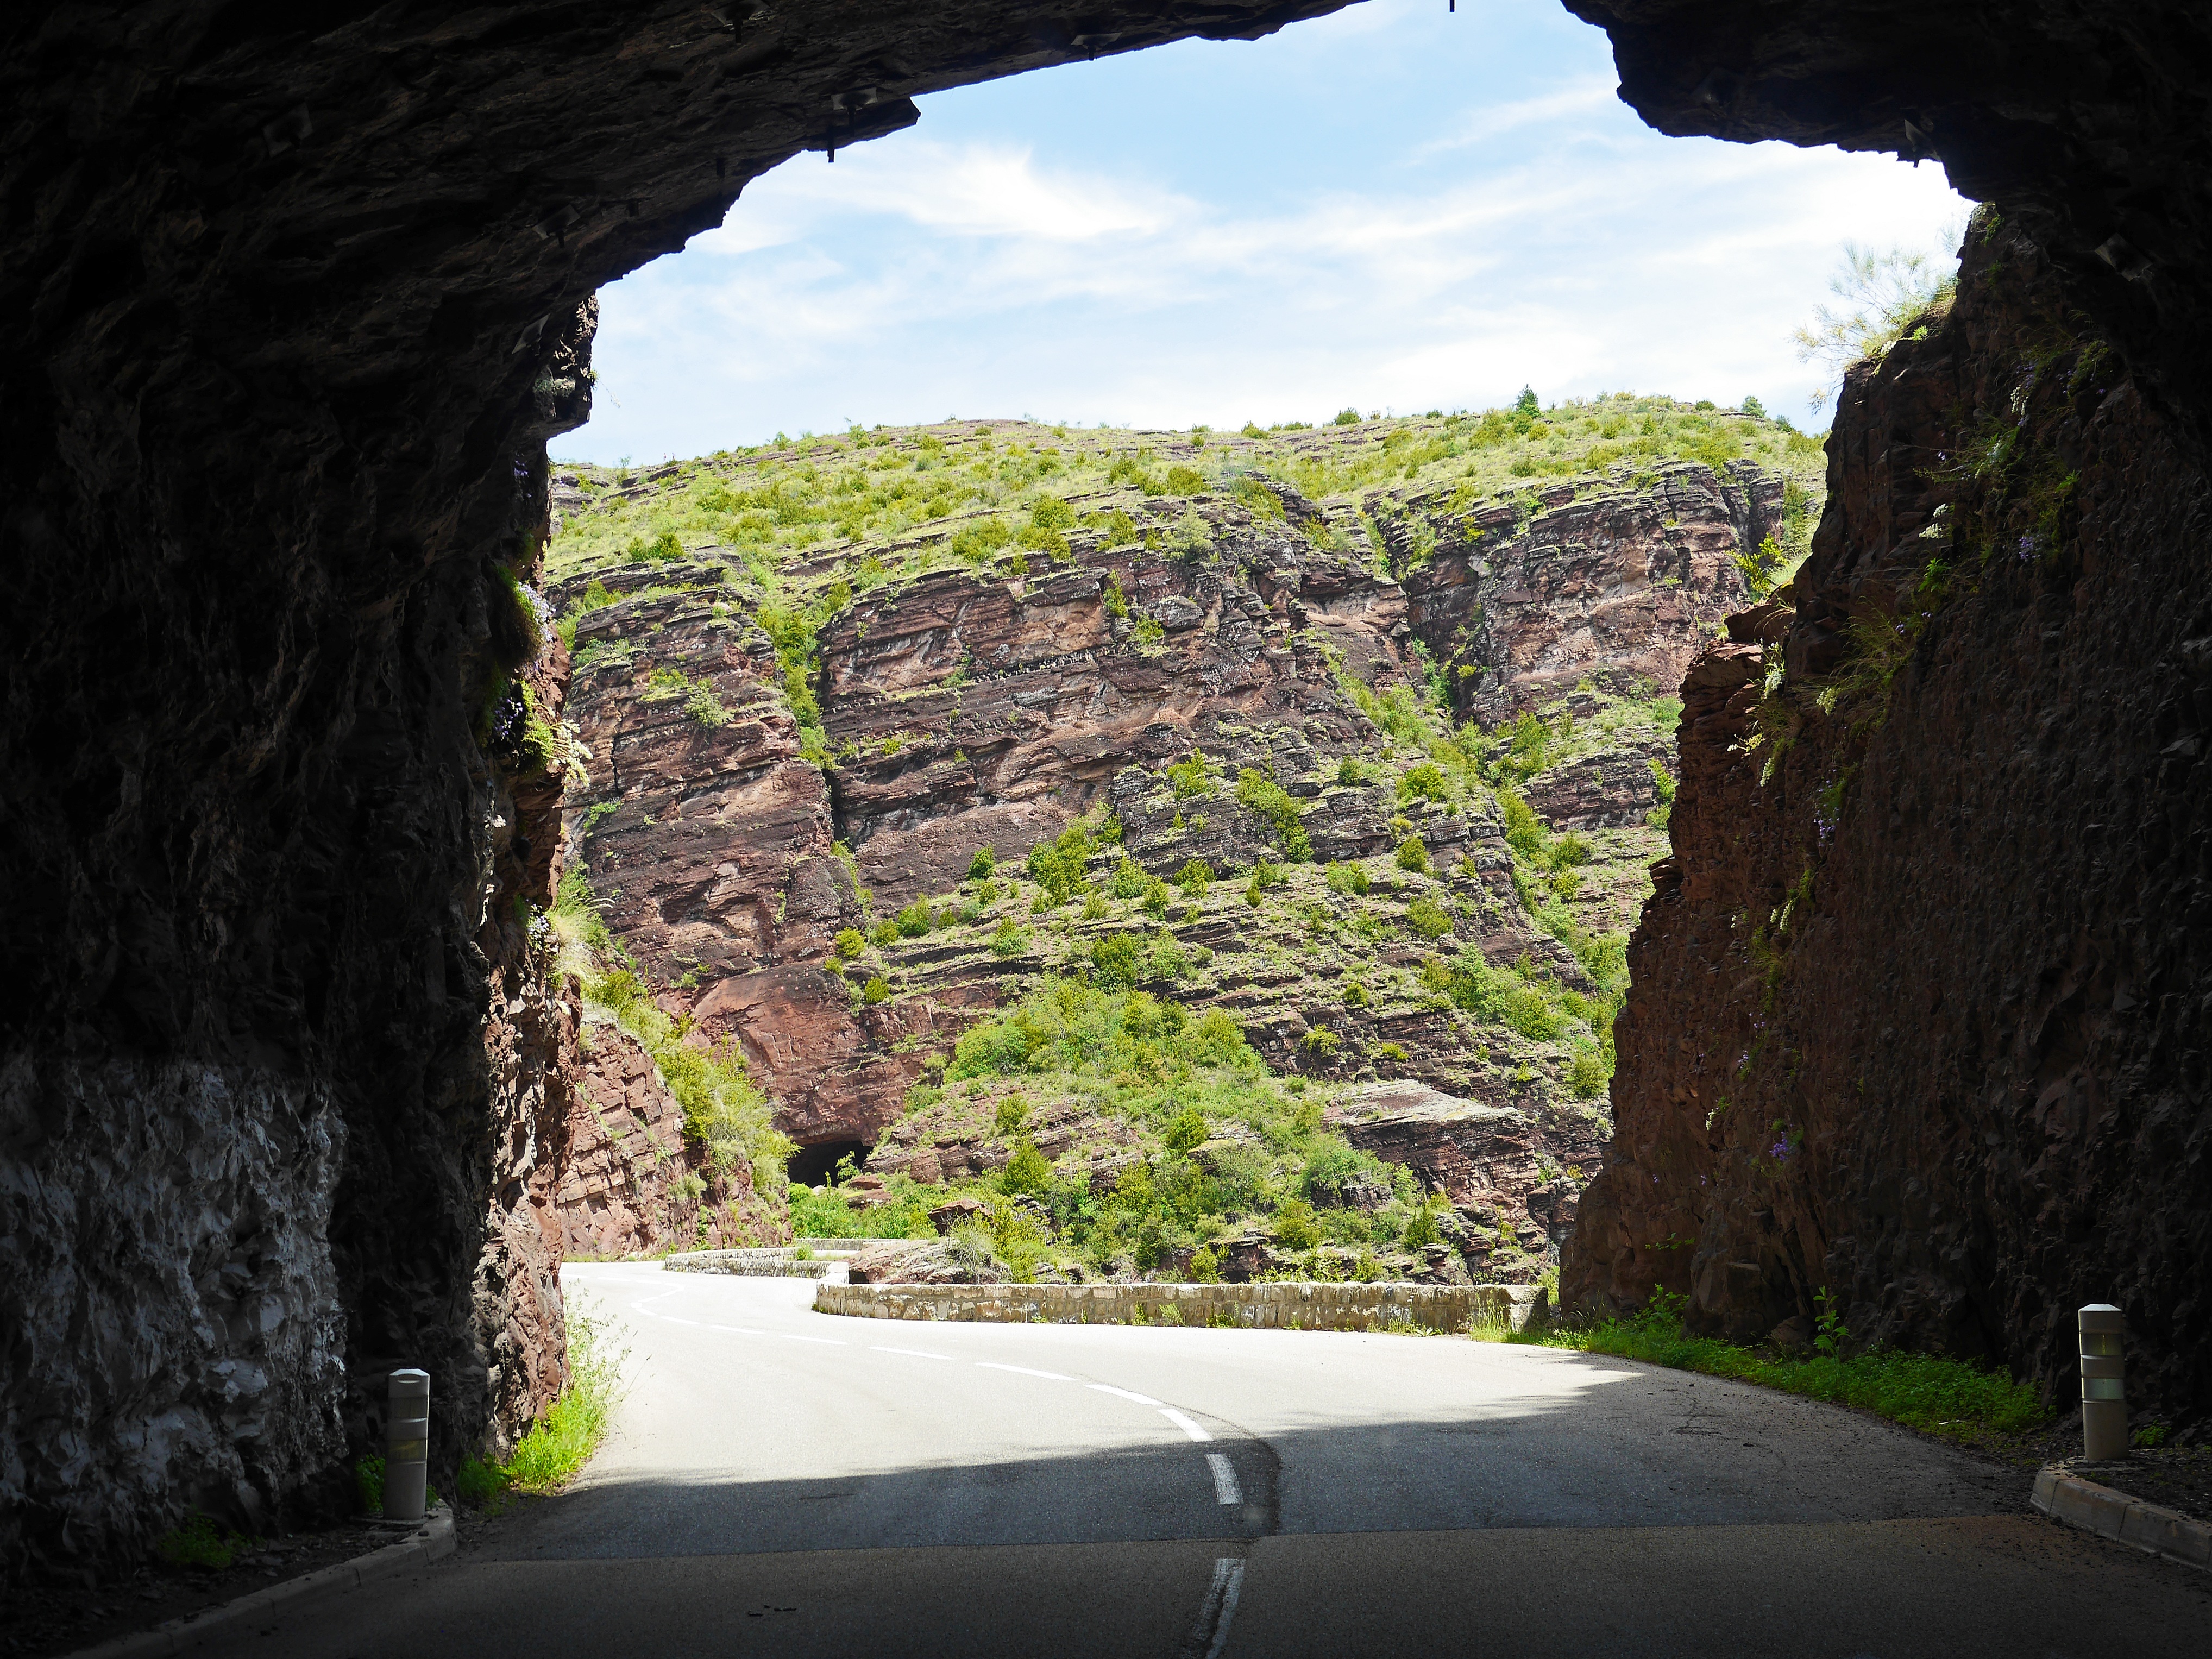
nature, rock, valley, tunnel, formation, cliff, arch, alpine, canyon, terrain, mountain road, curves, high mountains, portal, perpendicular, landform, south of france, red rocks, curvaceous, alpes maritimes, daluis gorges, le var, maritime alps, tunnel exit, rock of layer of, geographical feature